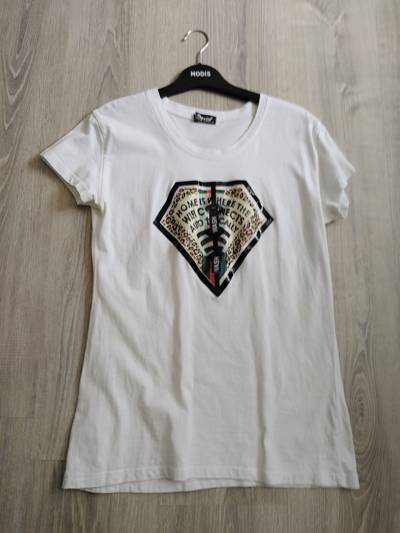
Waste category: clothes